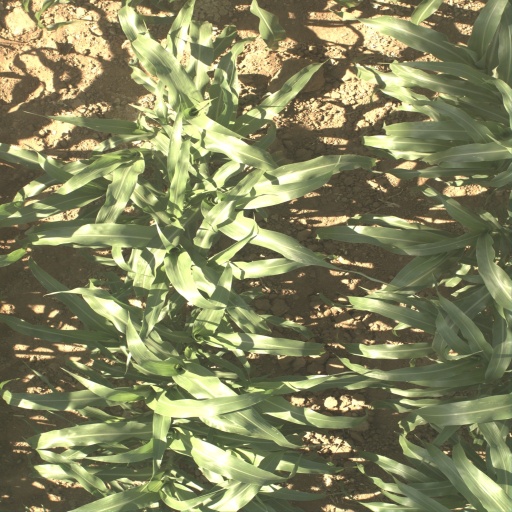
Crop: sorghum